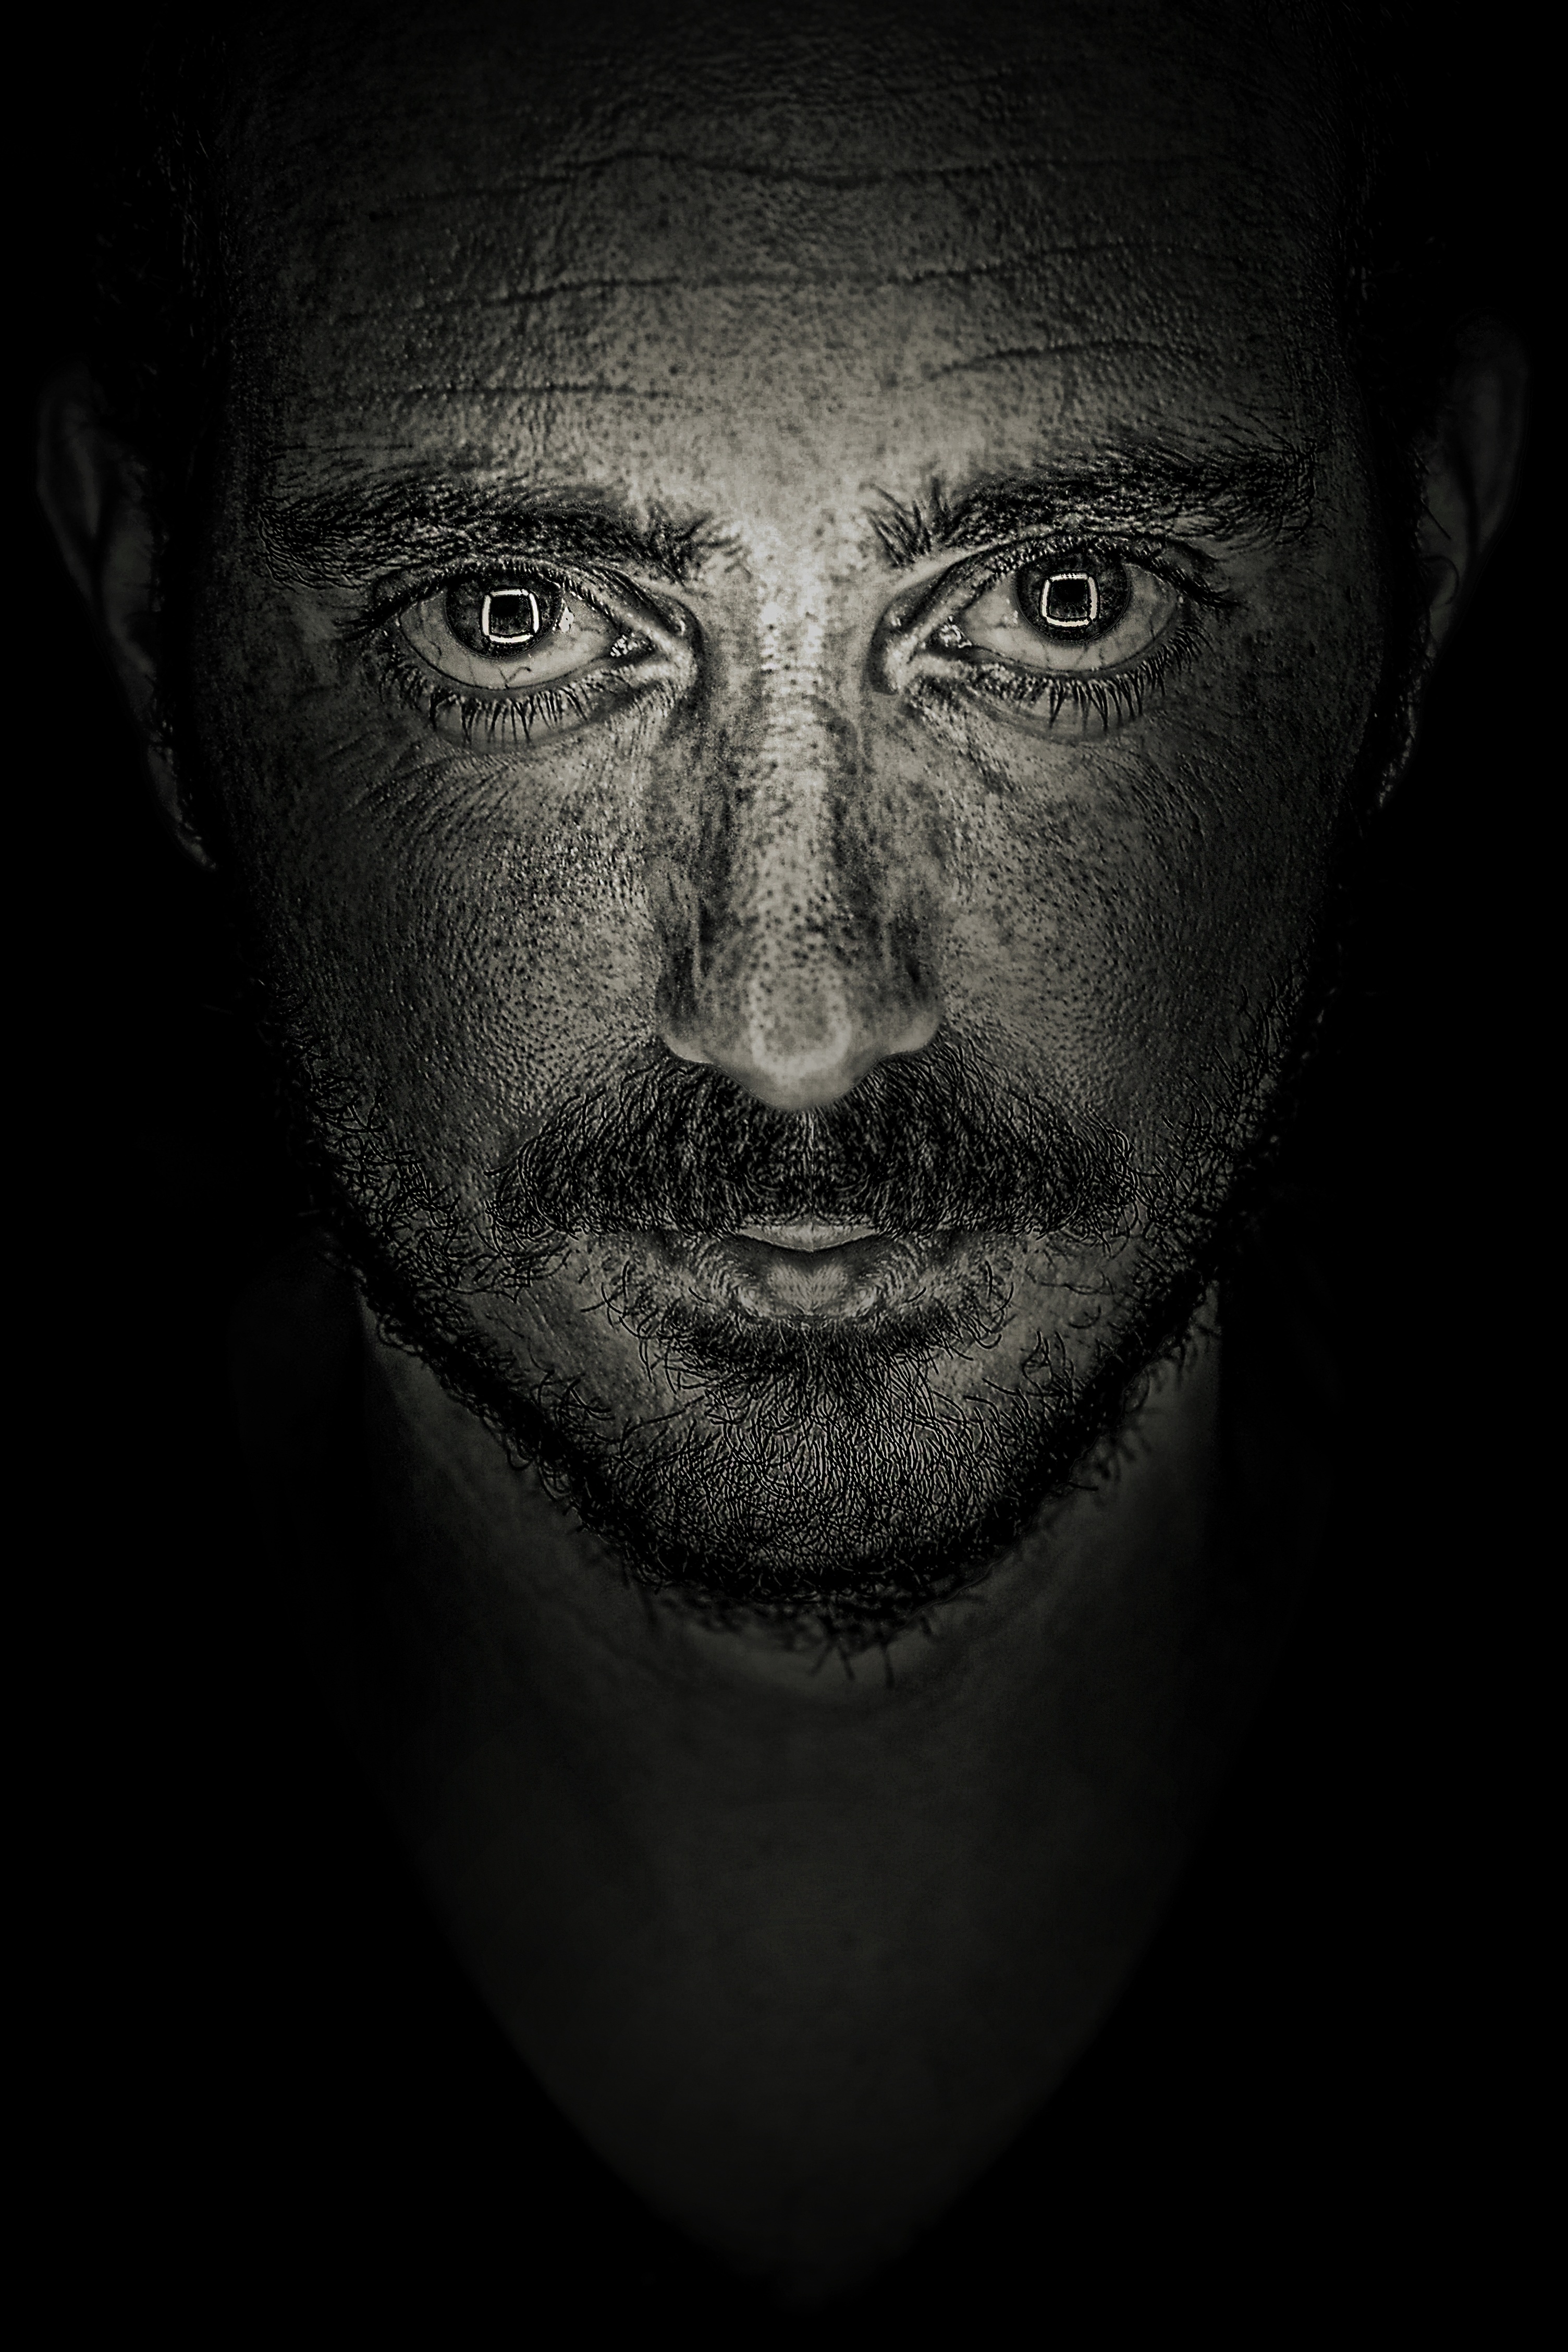
man, person, black and white, people, white, photography, male, portrait, darkness, black, monochrome, mouth, close up, face, nose, hdr, drawing, eye, head, organ, monochrome photography, darck, facial hair, ehes